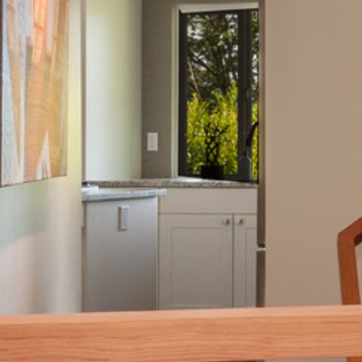
Material: polishedstone